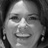
Emotion: happy